Karel Ančerl

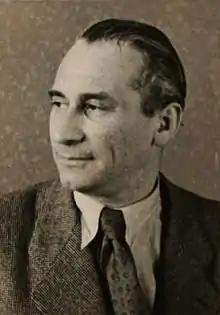

Karel Ančerl (11 April 1908 – 3 July 1973) was a Czechoslovak conductor and composer, renowned especially for his performances of contemporary music and for his interpretations of music by Czech composers.